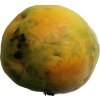
Label: papaya